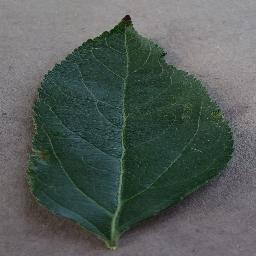
Label: Apple___healthy